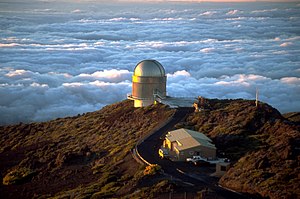
Nordic Optical Telescope
Servicebygningen og teleskopbygningen på NOT ligger over skyerne på toppen af Roque de los Muchachos, La Palma.
Nordic Optical Telescope er et astronomisk teleskop ved Roque de los Muchachos Observatoriet på La Palma i de Kanariske øer. Teleskopet blev taget i brug for første gang i 1988 og regulære astronomiske observationer begyndte i 1989. Teleskopet er finansieret af Danmark, Sverige, Island, Norge og Finland. Astronomer af alle nationaliteter kan søge om observationstid på observatoriet. Denne tildeles gennem internationale komiteer.